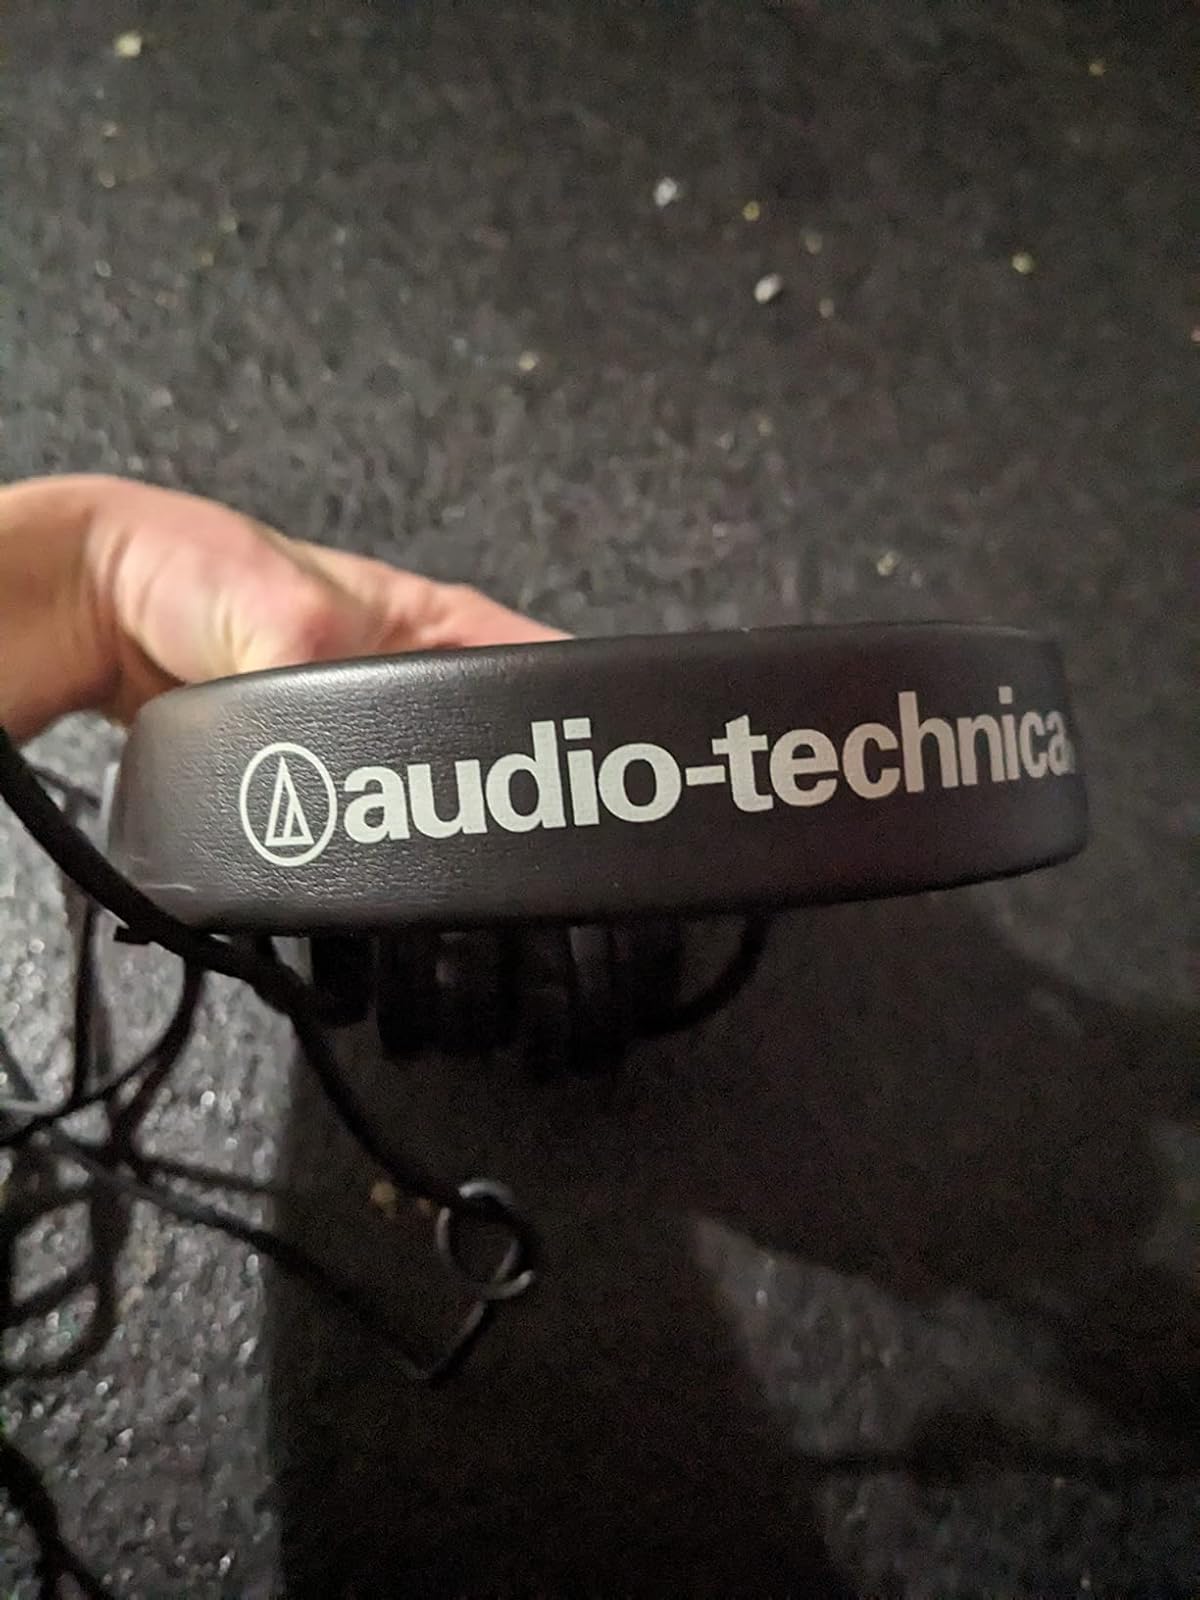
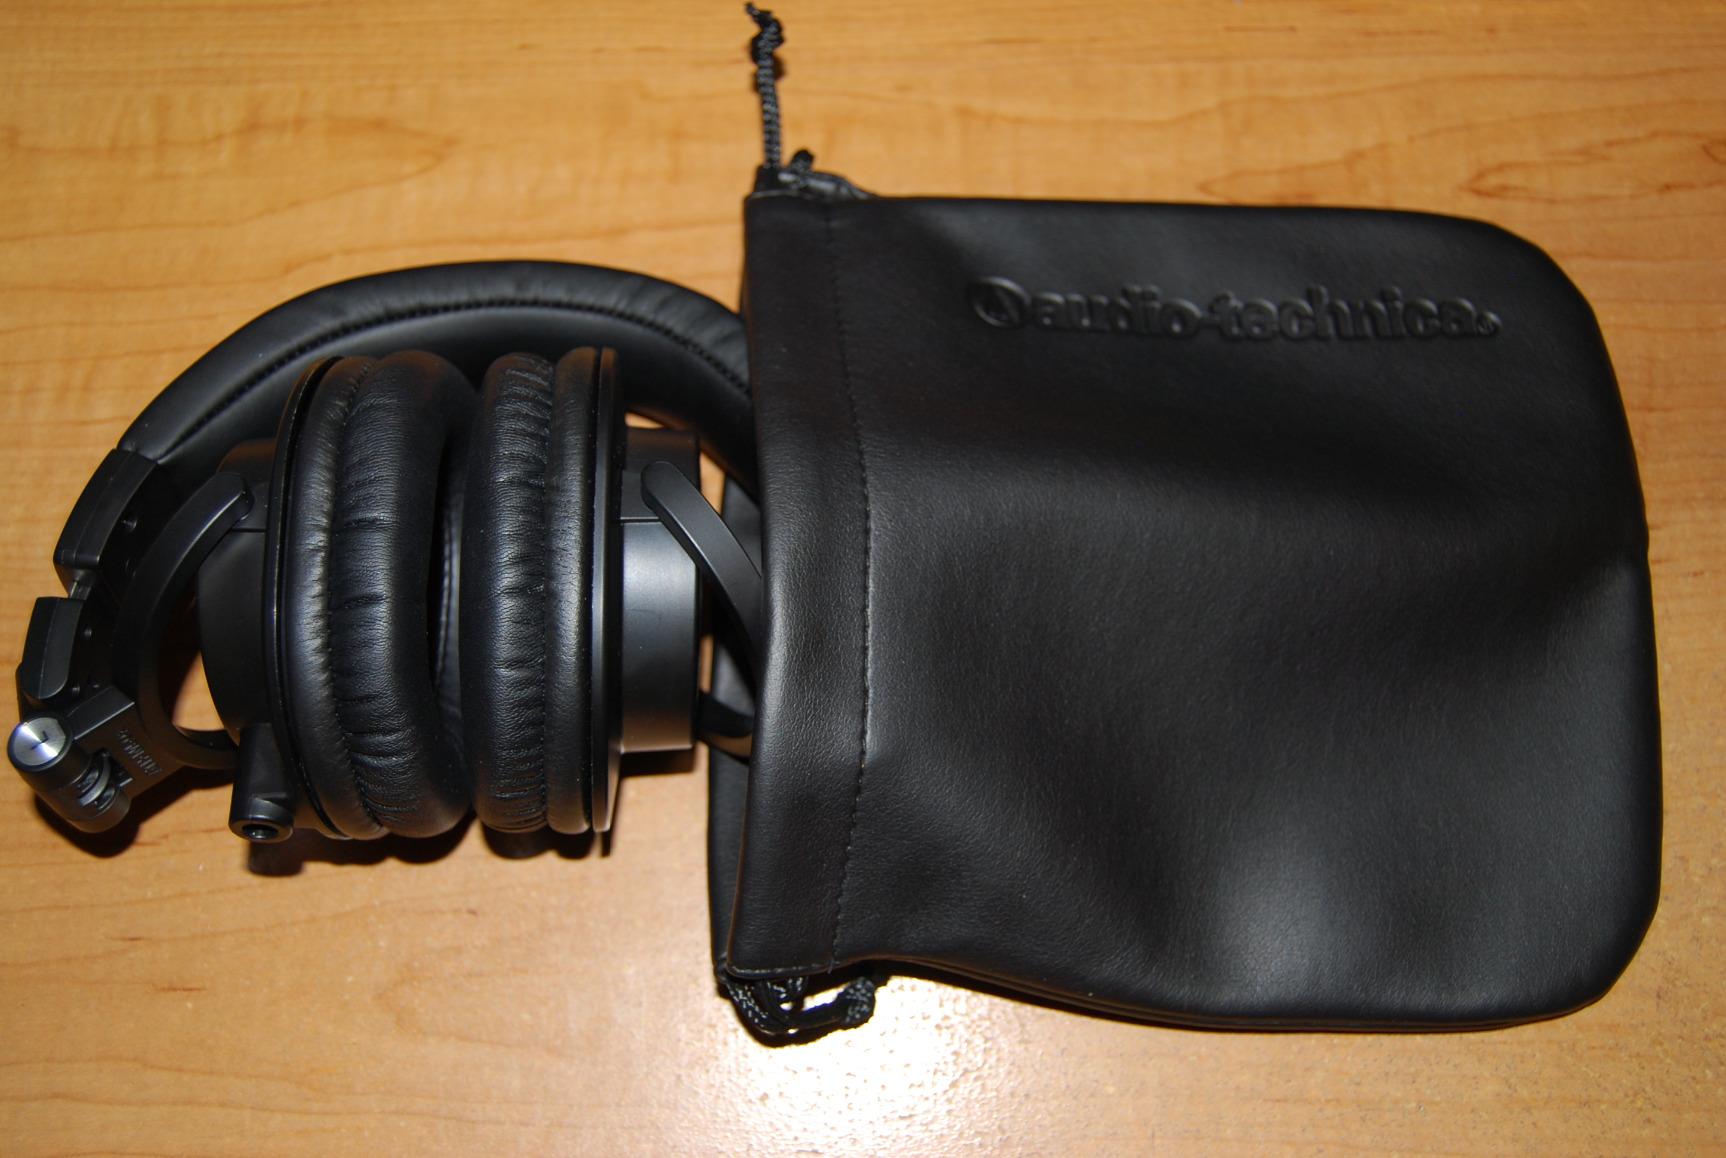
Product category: headphones
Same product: no